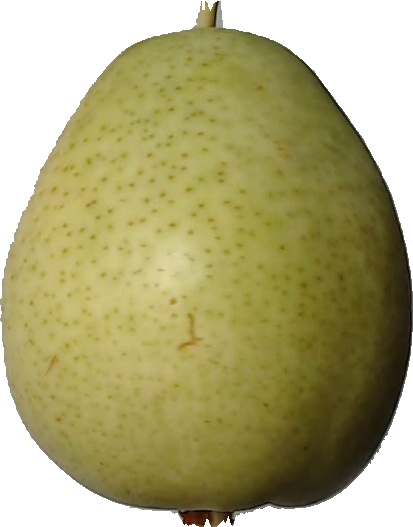
Label: pear_1